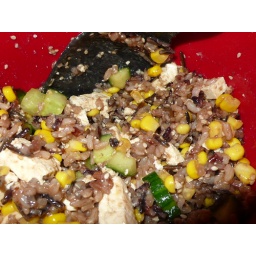
sesame oil: cupboard. soy sauce: fridge. sesame seeds: shelf in kitchen. lime juice: bowl on the table